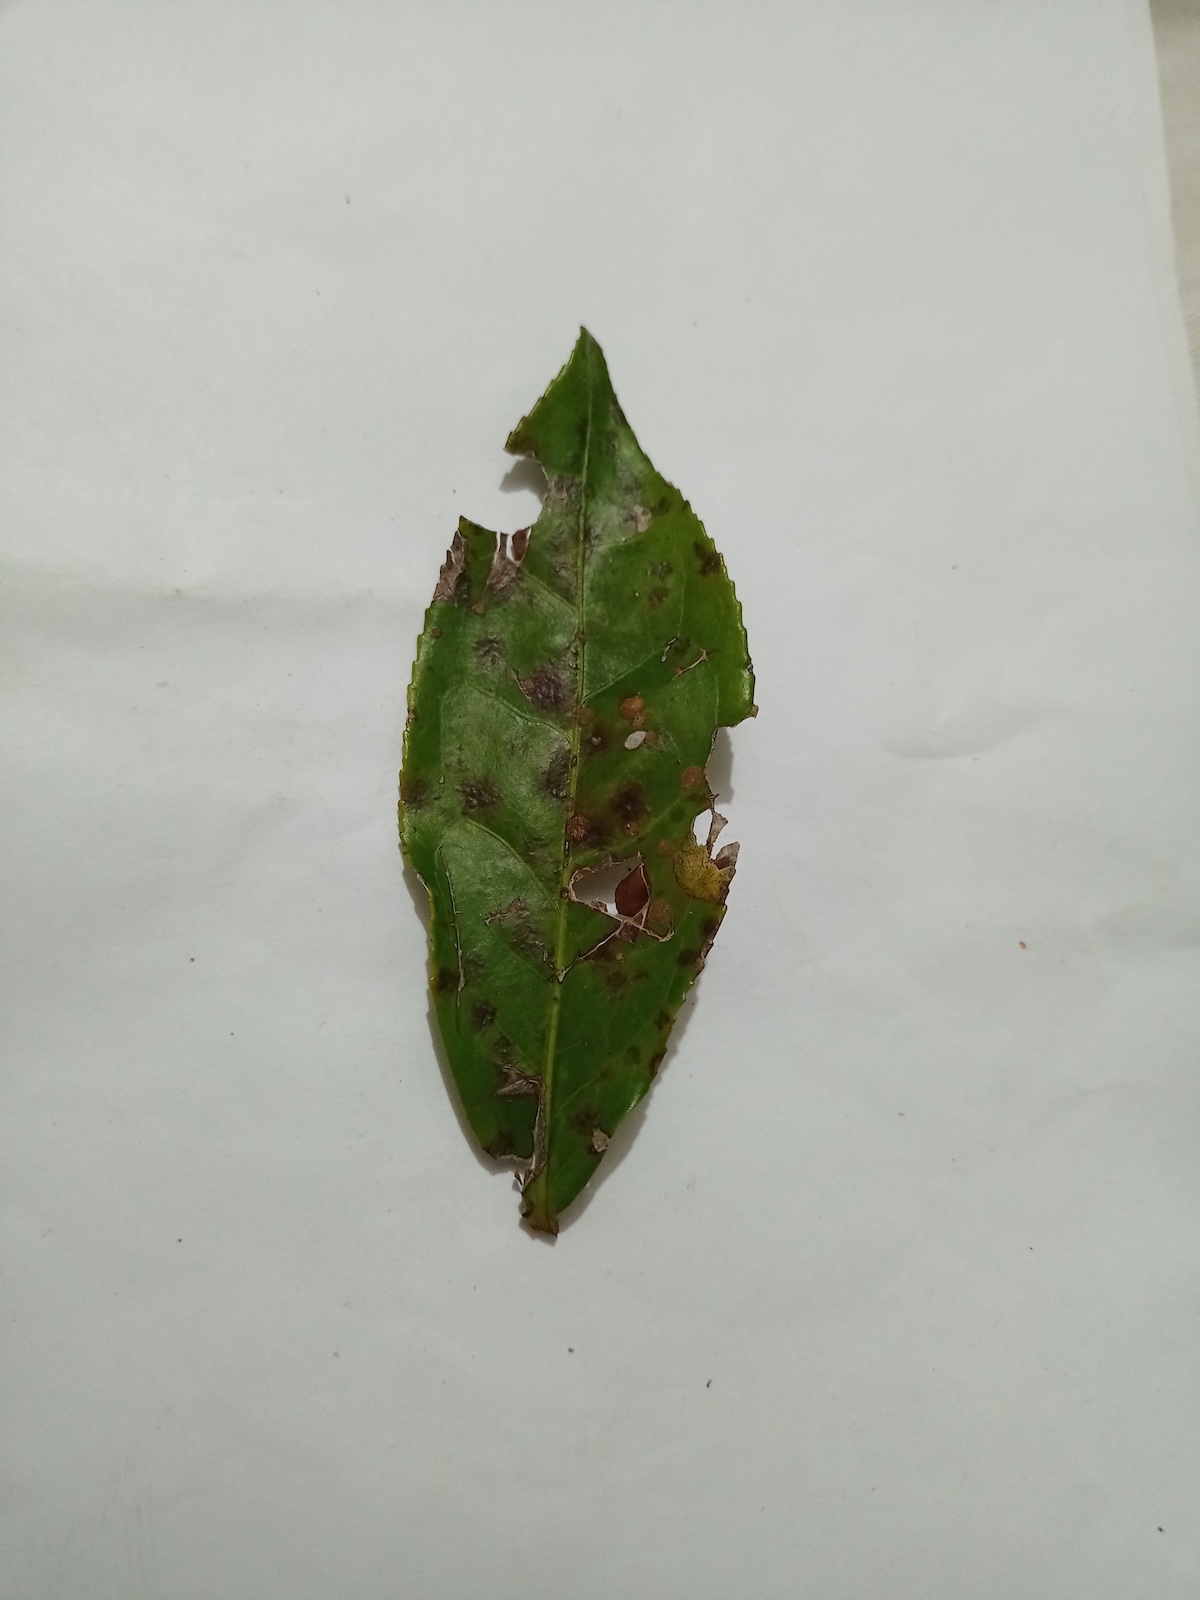
Label: Brown Blight